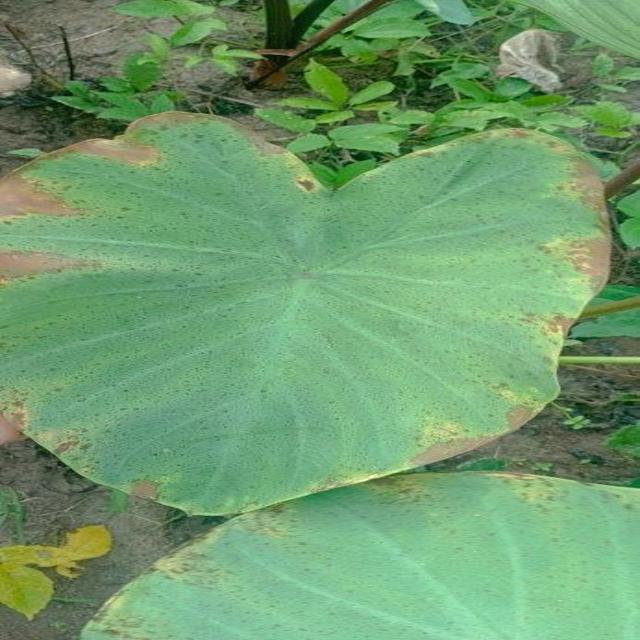
Label: Early_Blight